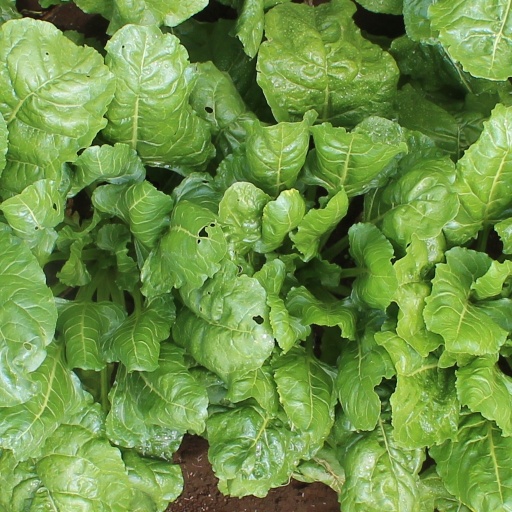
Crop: sugar beet